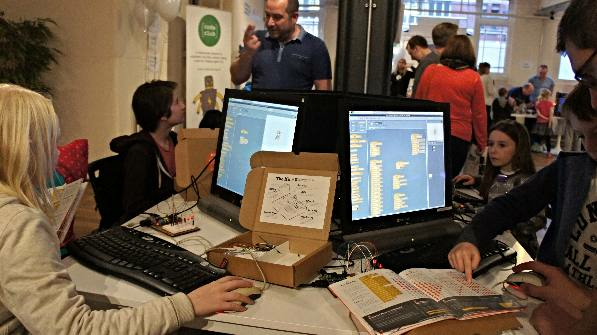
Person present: Yes